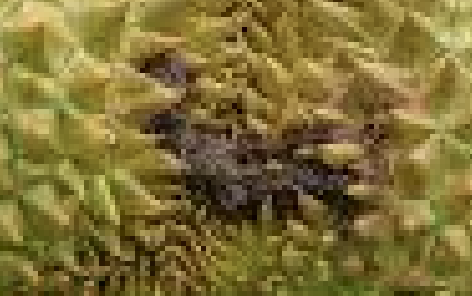
Label: fruit_rot